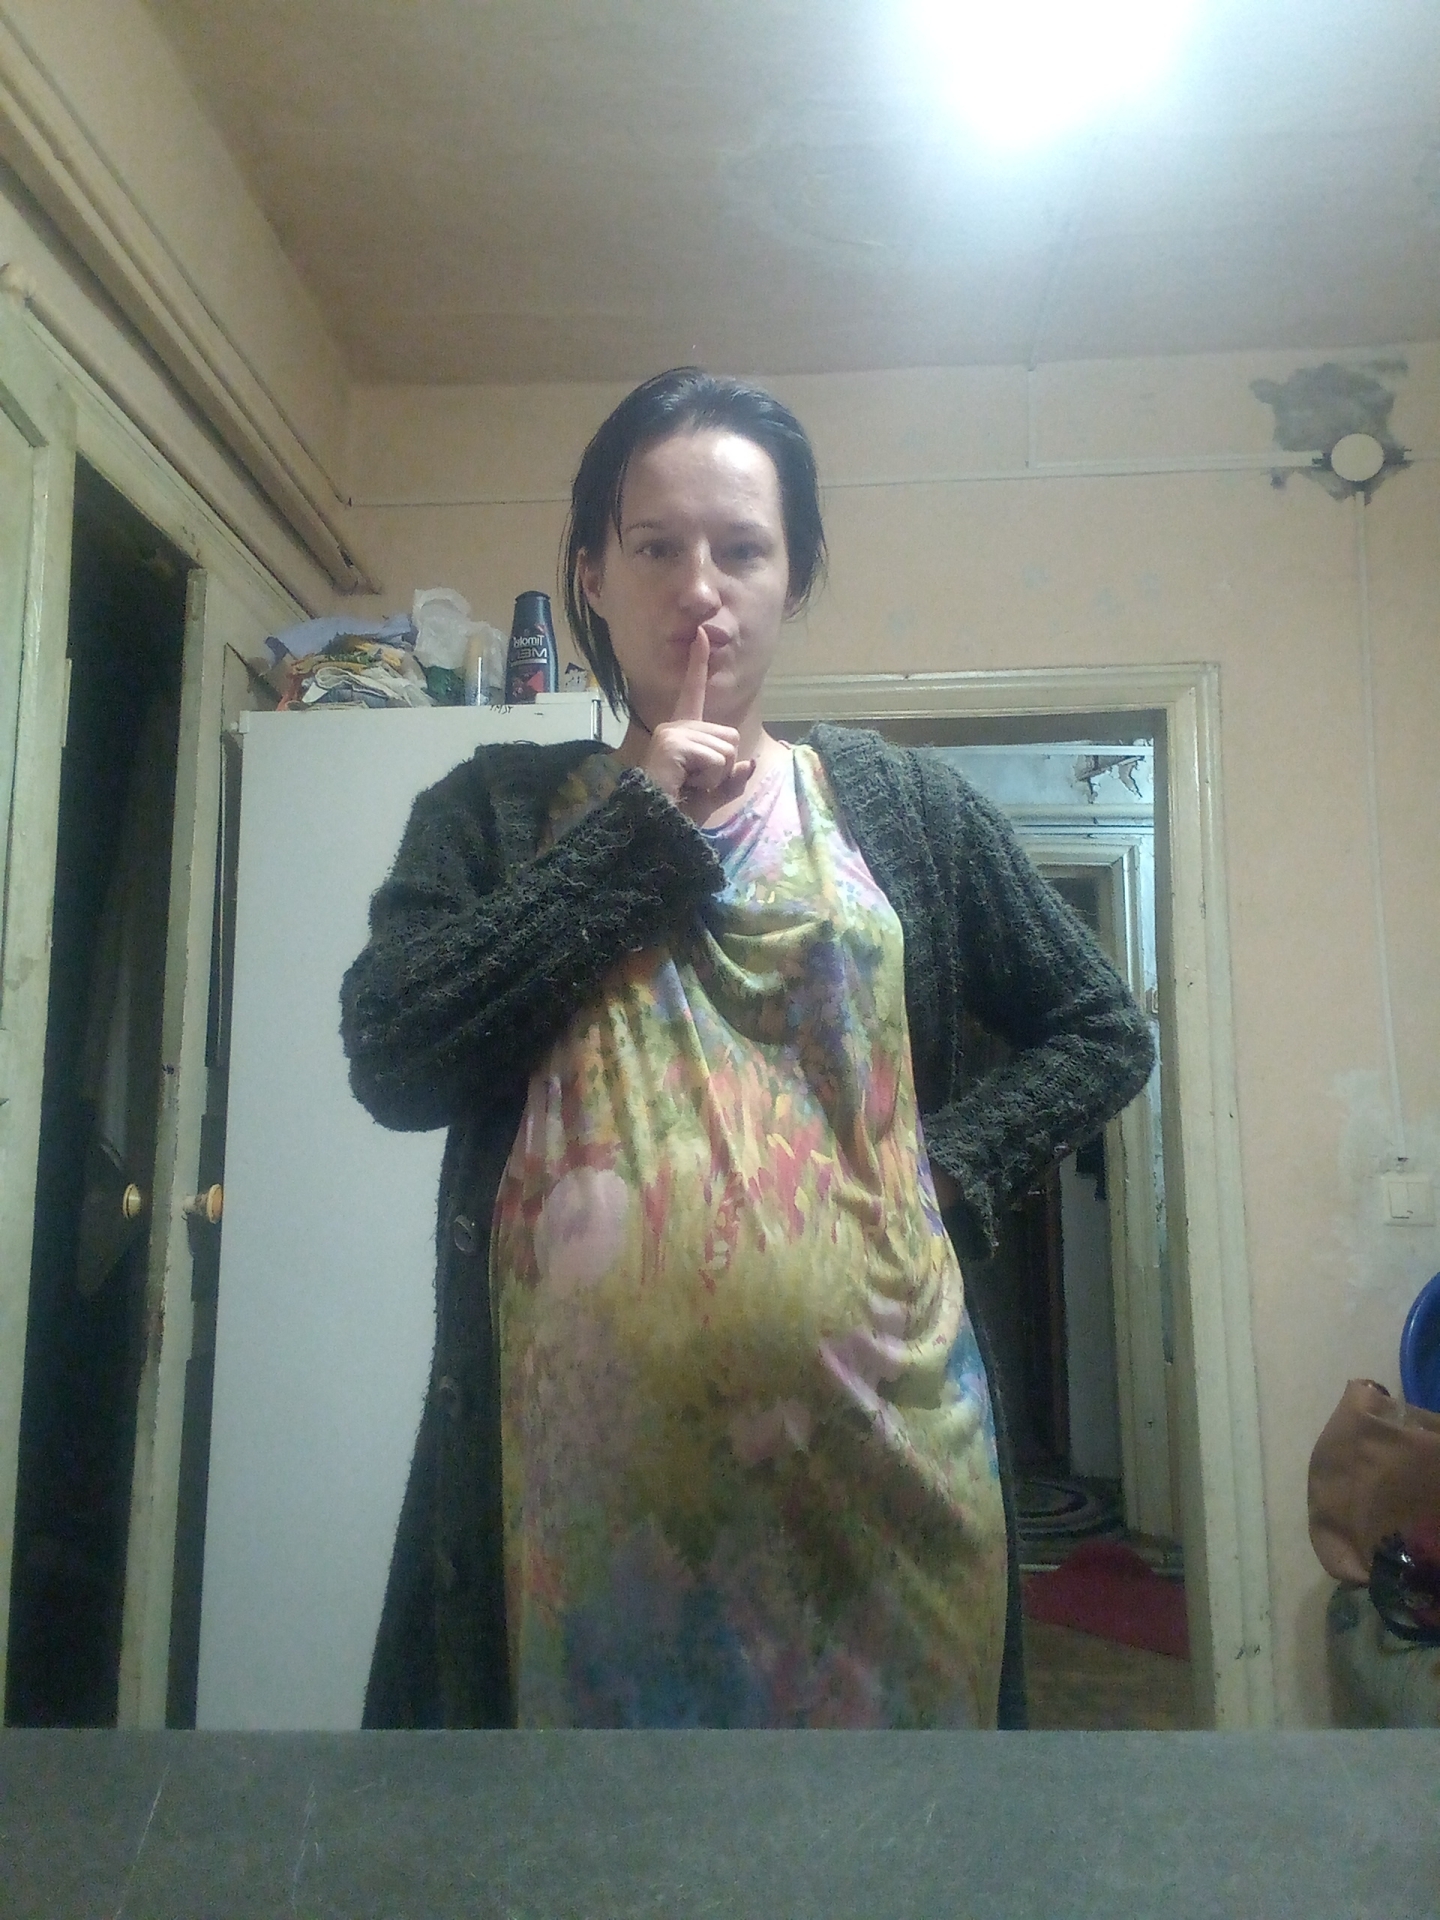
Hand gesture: mute